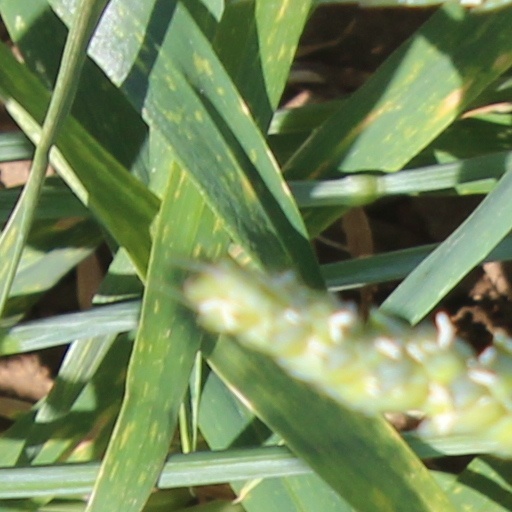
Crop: wheat